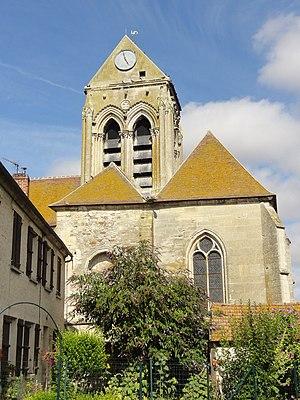
Église Sainte-Marie-Madeleine du Bellay-en-Vexin (voir titre).
L'église Sainte-Marie-Madeleine est une église catholique paroissiale située au Bellay-en-Vexin, en France. De plan cruciforme, elle se compose d'une nef-grange d'origine romane, mais maintes fois remaniée ; d'une base du clocher dont les quatre arcs-doubleaux conservent d'intéressants chapiteaux romans provenant de deux campagnes de construction différentes, alors que la voûte et ses colonnettes à chapiteaux datent seulement de la fin du XIIIᵉ siècle ; d'un croisillon sud gothique rayonnant ; d'une chapelle gothique flamboyante au nord ; et d'un petit chœur carré de la Renaissance. L'aspect extérieur, sobre et sévère, ne révèle pas la multiplicité des campagnes de construction, qui n'ont du reste que peu modifié le plan primitif. Par les deux portails, dont l'un est bouché, et par son clocher en bâtière richement décoré, l'église Sainte-Marie-Madeleine paraît avant tout comme un édifice de la période rayonnante, et les rares éléments romans ne sont visibles que depuis l'intérieur.